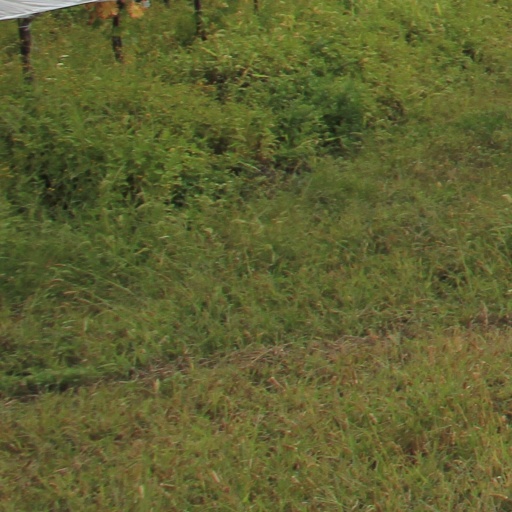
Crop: grape